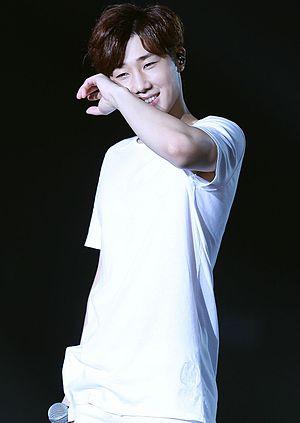
Kim Sung-kyu plus connu sous le nom de Sunggyu, né le 28 avril 1989, est un auteur-compositeur-interprète, musicien, acteur et MC sud-coréen. Il est le leader et l'un des chanteurs principaux du boys band sud-coréen Infinite, dirigé par Woollim Entertainment. Il a fait ses débuts en tant qu'artiste solo le 7 novembre 2012 avec son premier mini album intitulé Another me, sorti le 12 novembre 2012. Il a sorti son deuxième album, 27, le 11 mai 2015.